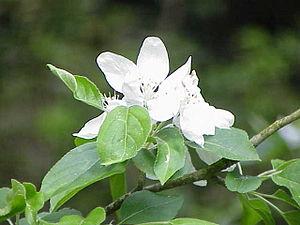
Pommier Paradis est le nom vernaculaire d'une variété de pommier.